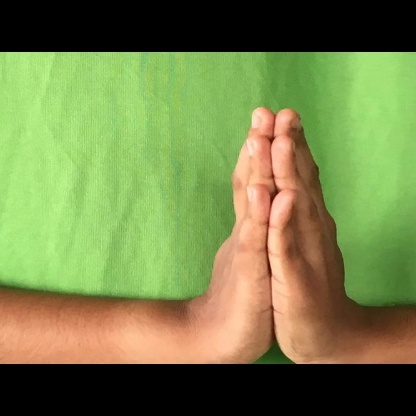
Mudra: Anjali